Ángel de la Torre

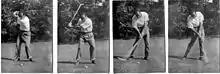
Angel de la Torre's golf swing

Now being employed in the United States, immigration laws of the time enabled Angel to send for the rest of his family. Leaving everything behind but what they could carry, Angel's wife Juana and sons Manuel and Luis, left via Barcelona, Spain, en route to Paris France. They were reunited with Angel in New York City in October 1936.